Krubong

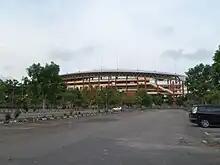
Hang Jebat Stadium in Krubong.

Krubong is a mukim and town in Melaka Tengah District, Malacca, Malaysia.